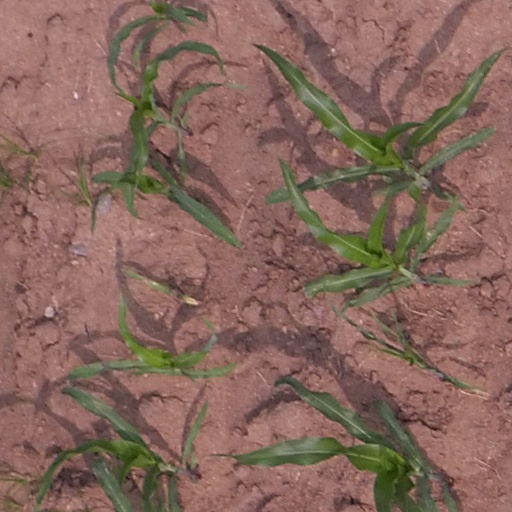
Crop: maize; corn